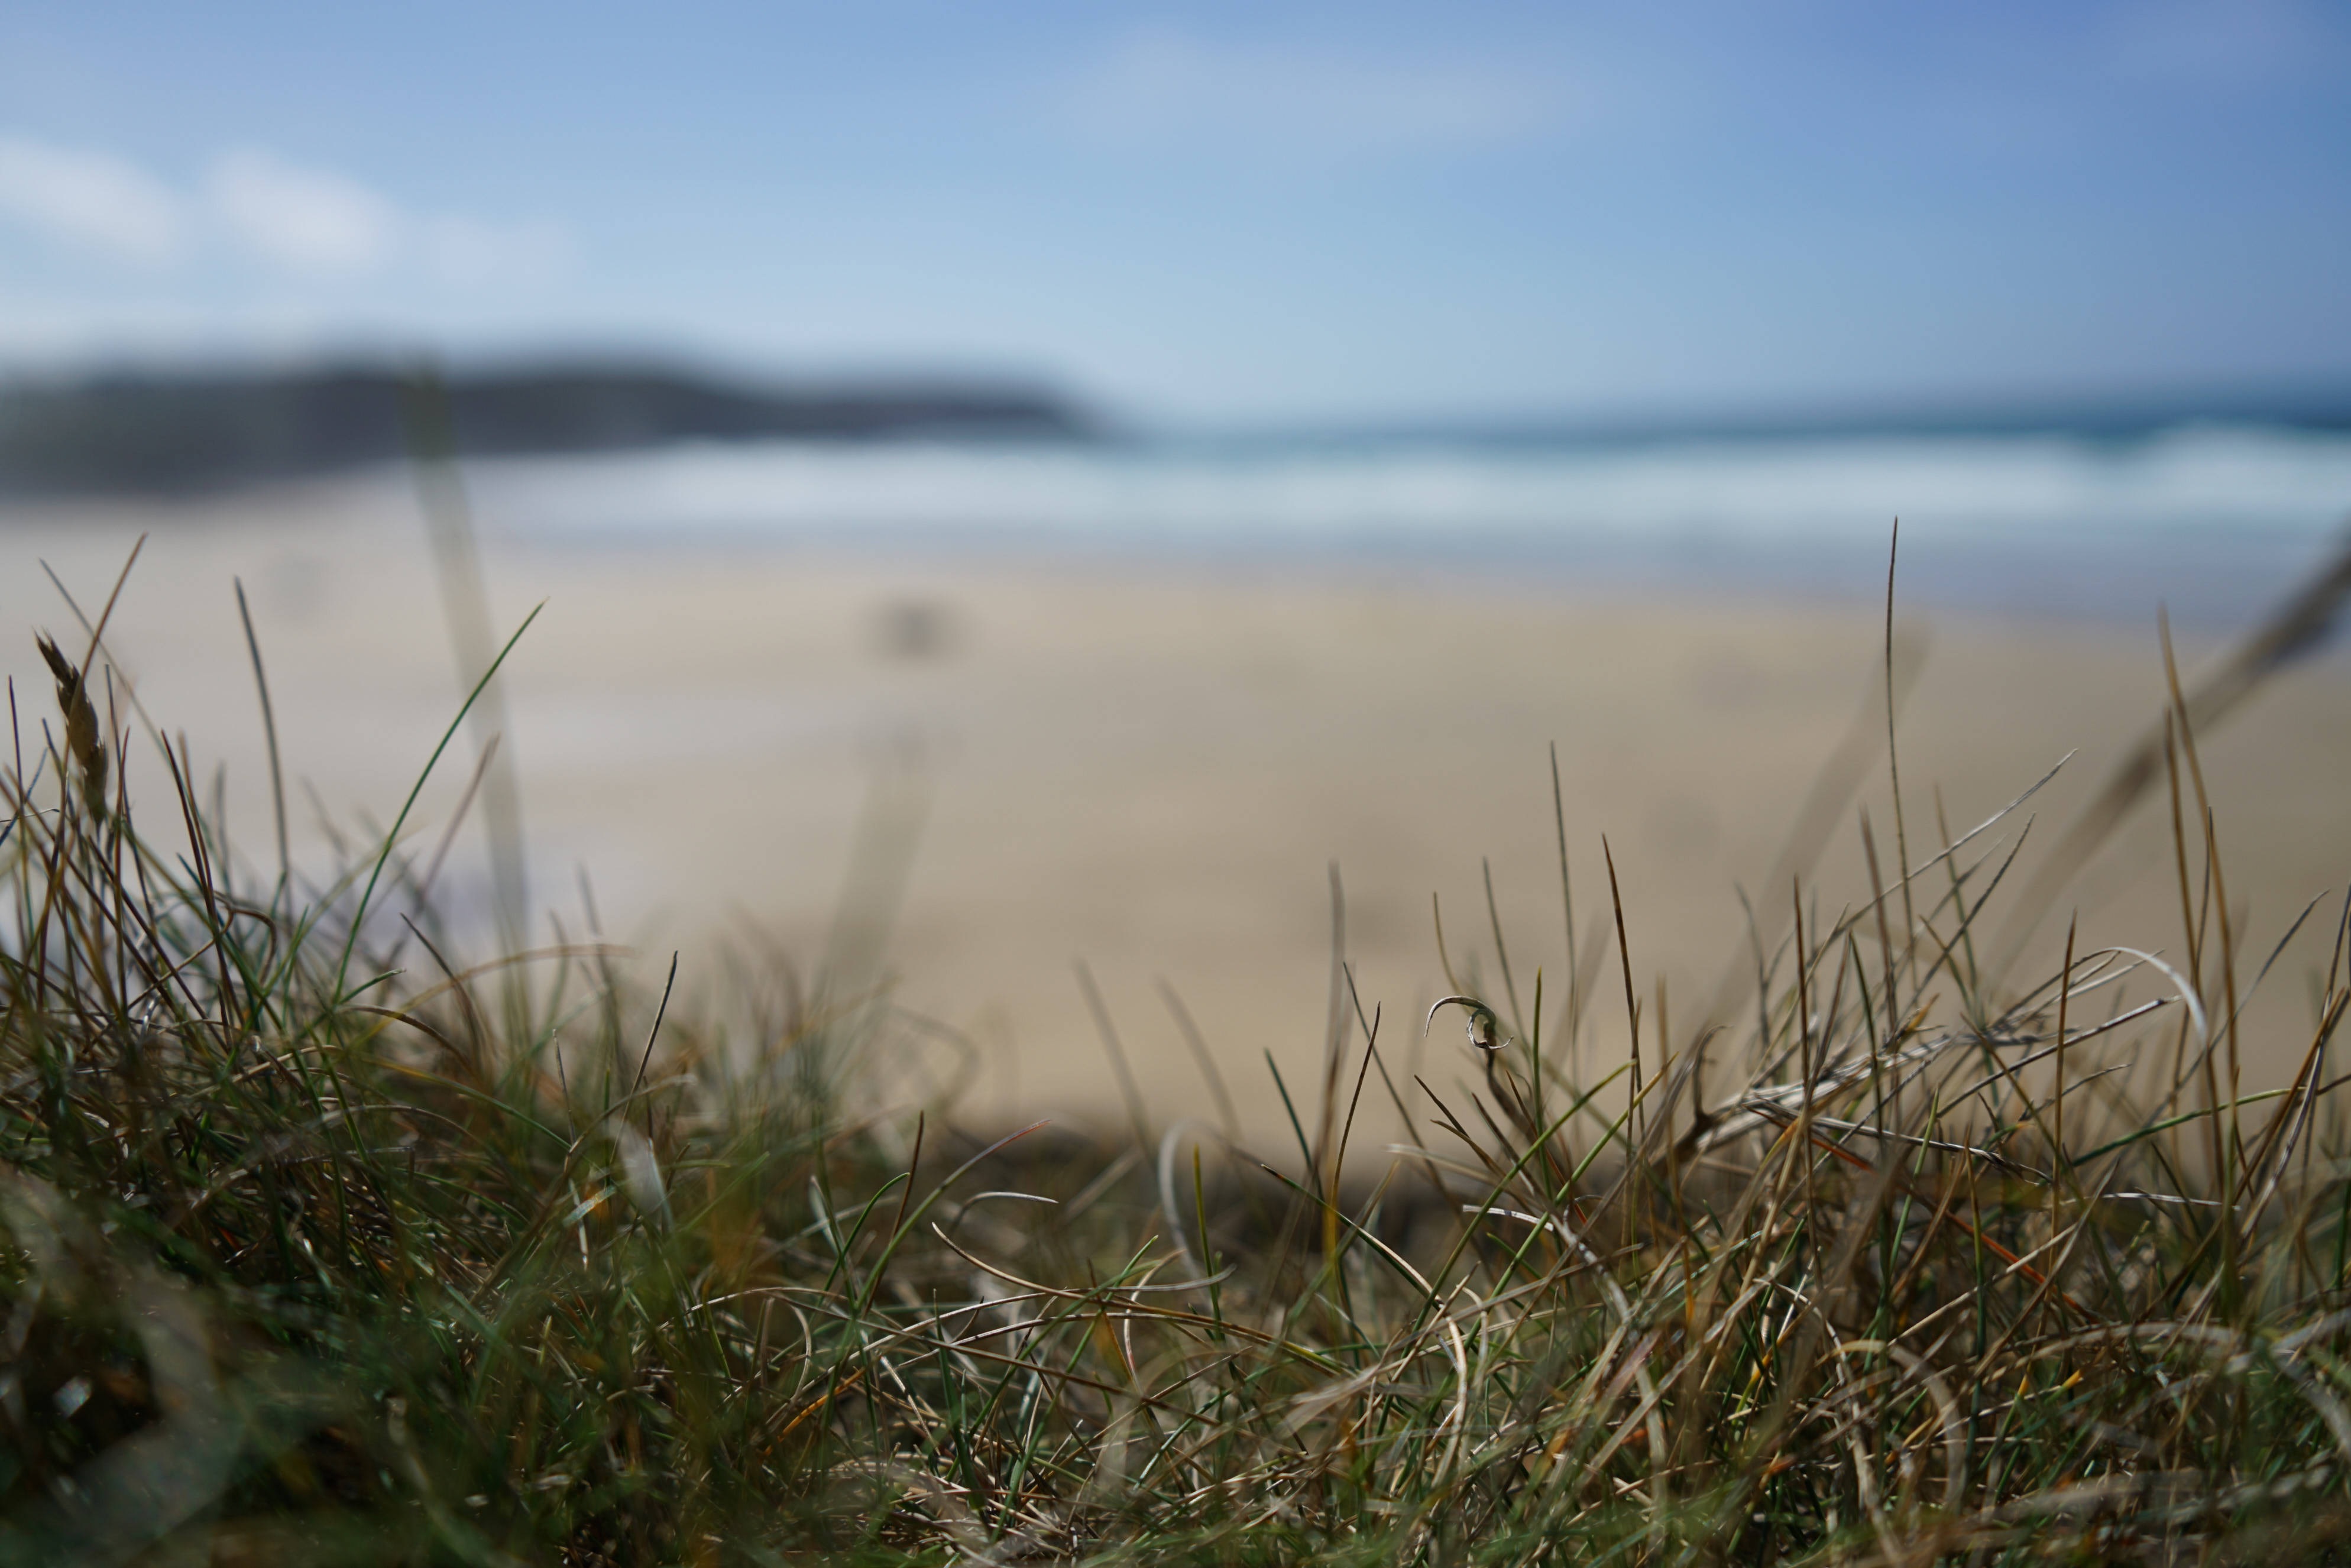
landscape, sea, coast, water, nature, grass, sand, marsh, prairie, sunlight, morning, shore, wind, reflection, grassland, wetland, habitat, ecosystem, natural environment, atmospheric phenomenon, grass family